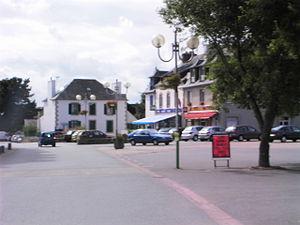
Telgruc-sur-Mer le 17 août 2007, France.
Telgruc-sur-Mer [tɛlgʁyk syʁ mɛʁ] est une commune du département du Finistère, dans la région Bretagne, en France.